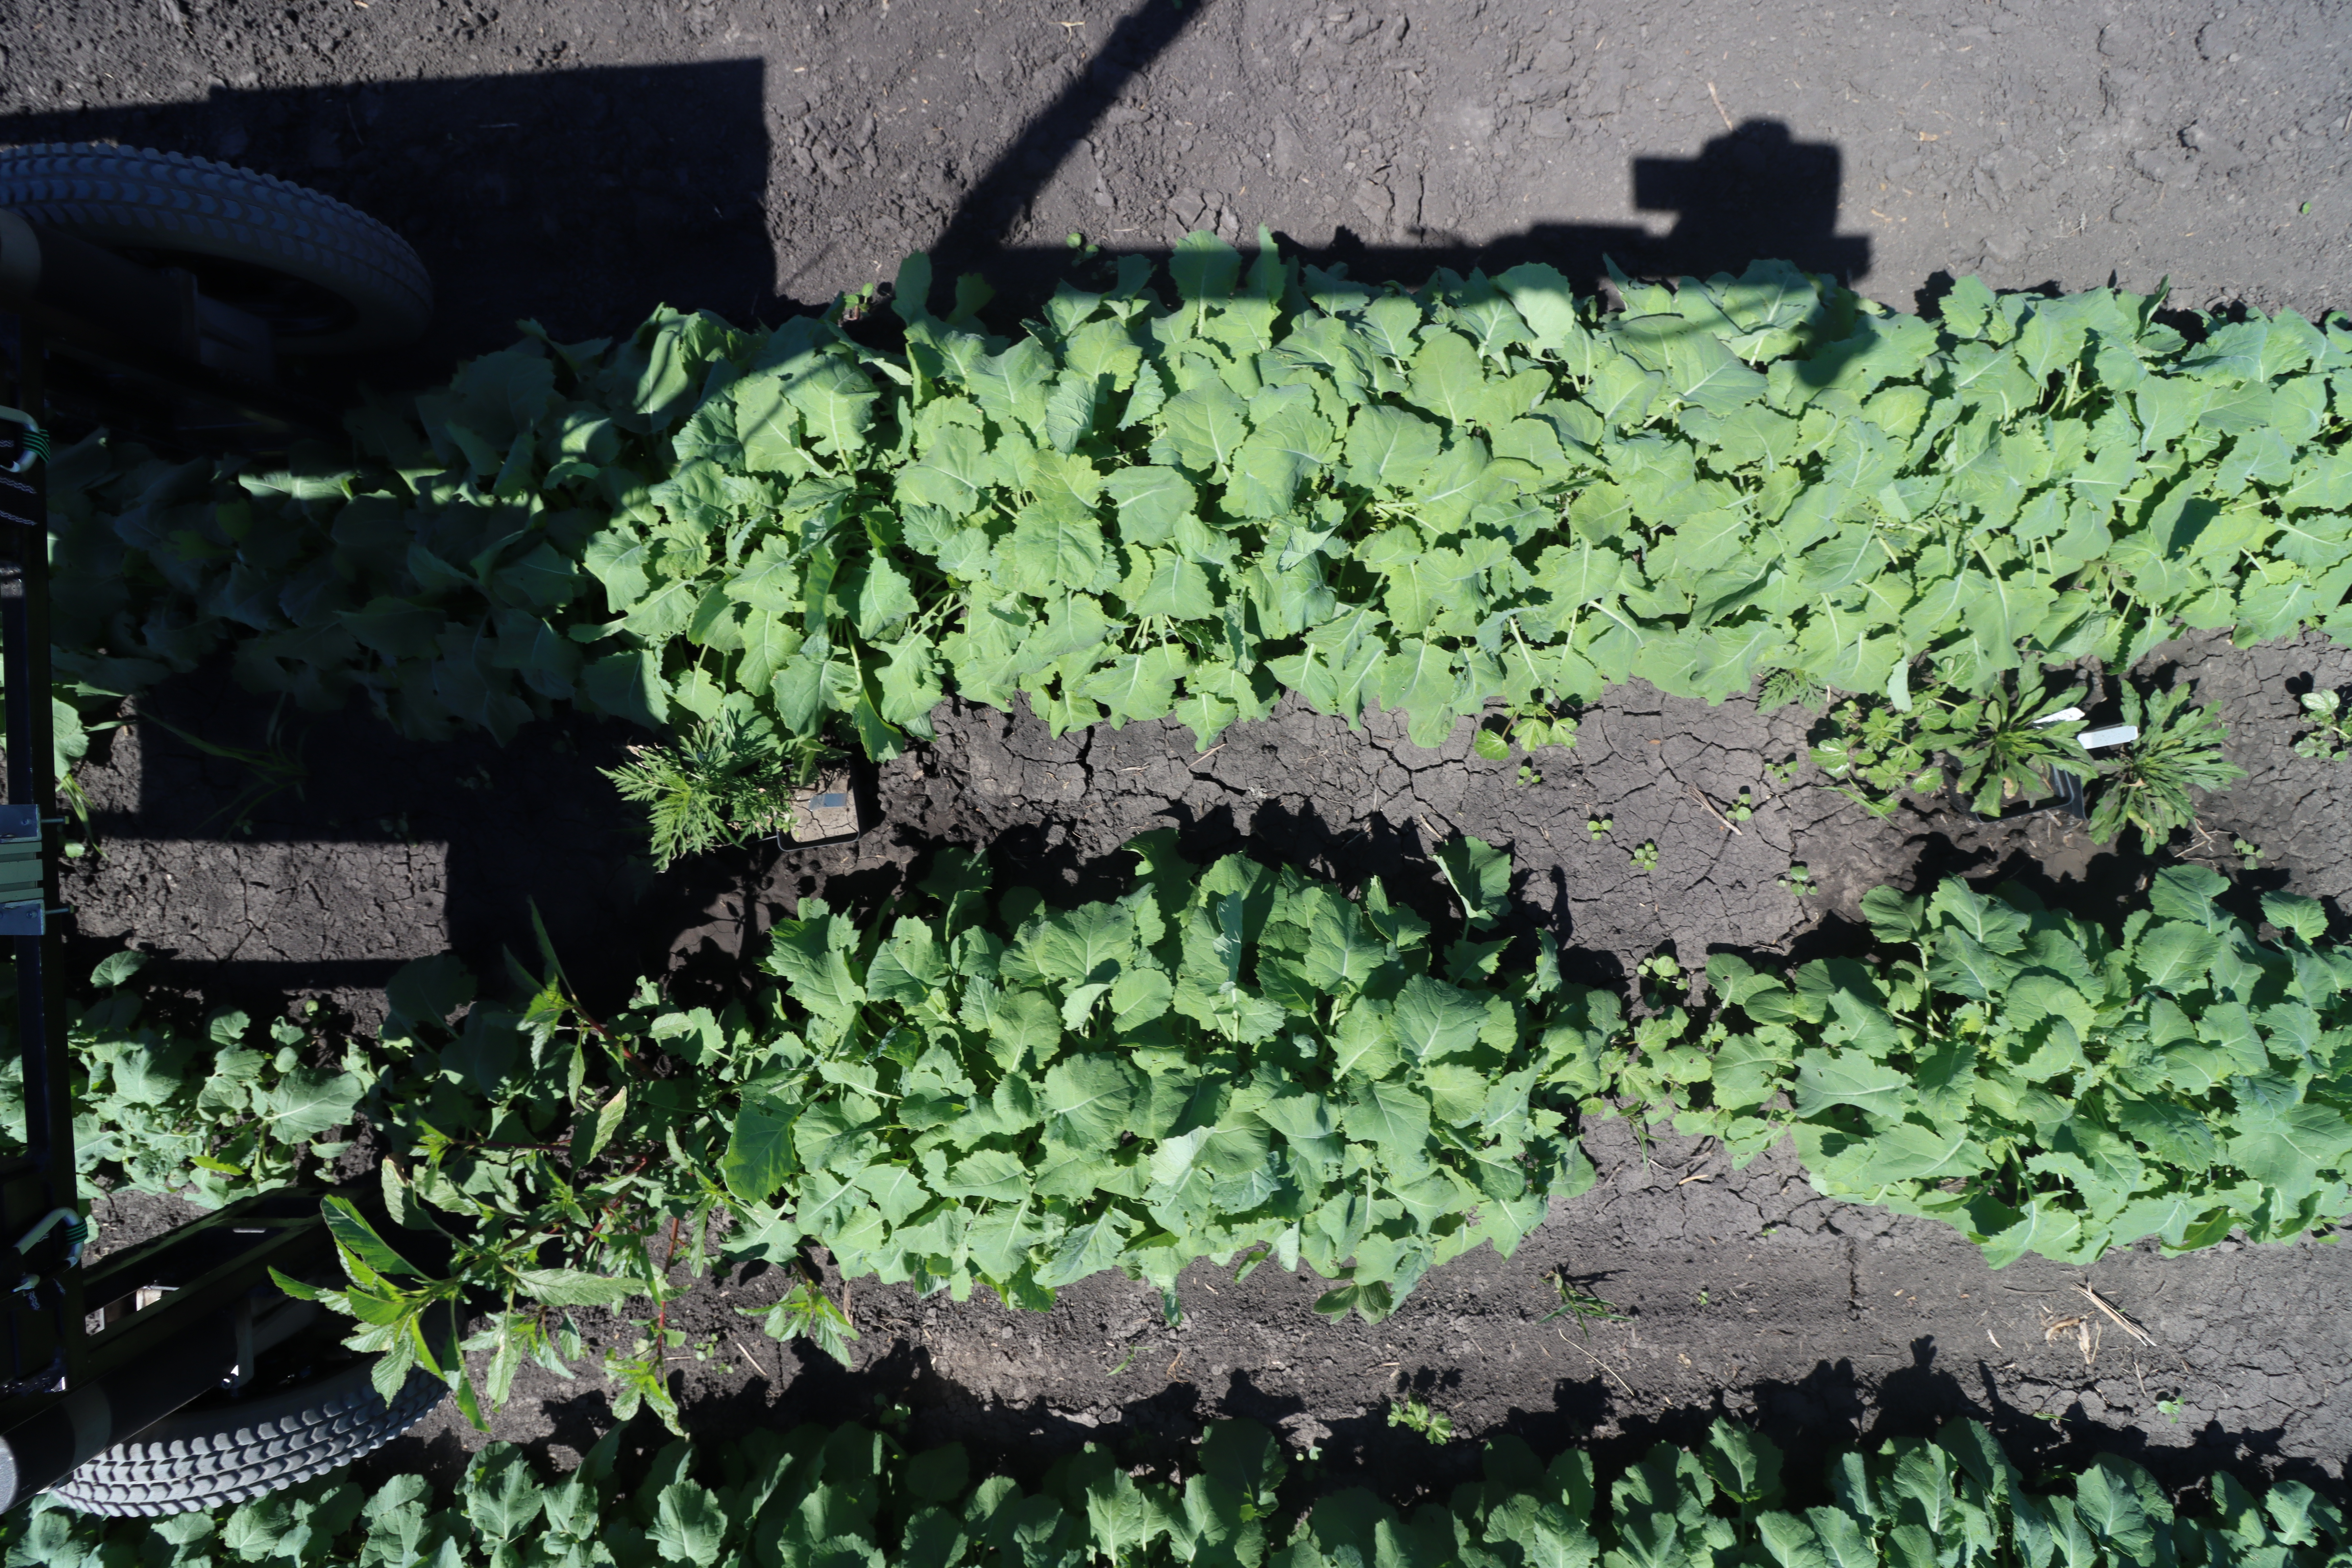
Crop: Canola
Objects: Canola, Canola, Canola, Canola, Canola, Canola, Canola, Canola, Ragweed, Horseweed, Horseweed, Canola, Canola, Waterhemp, Canola, Canola, Canola, Canola, Canola, Canola